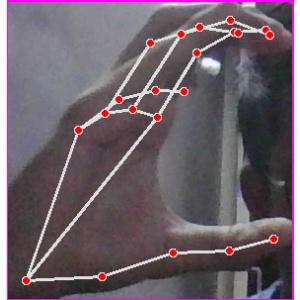
अक्षर: ऋ